Mark Slaughter

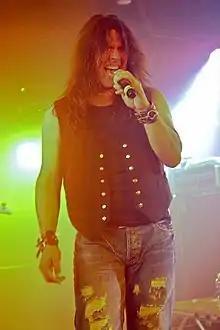
Slaughter performing in 2011

Mark Allen Slaughter (born July 4, 1964) is an American singer and musician, and one of the founders of the glam metal band Slaughter.